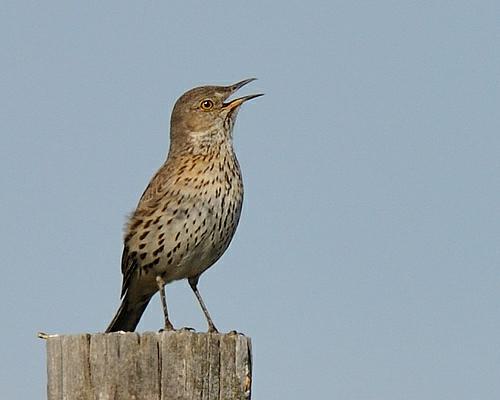
A photo of a sage thrasher